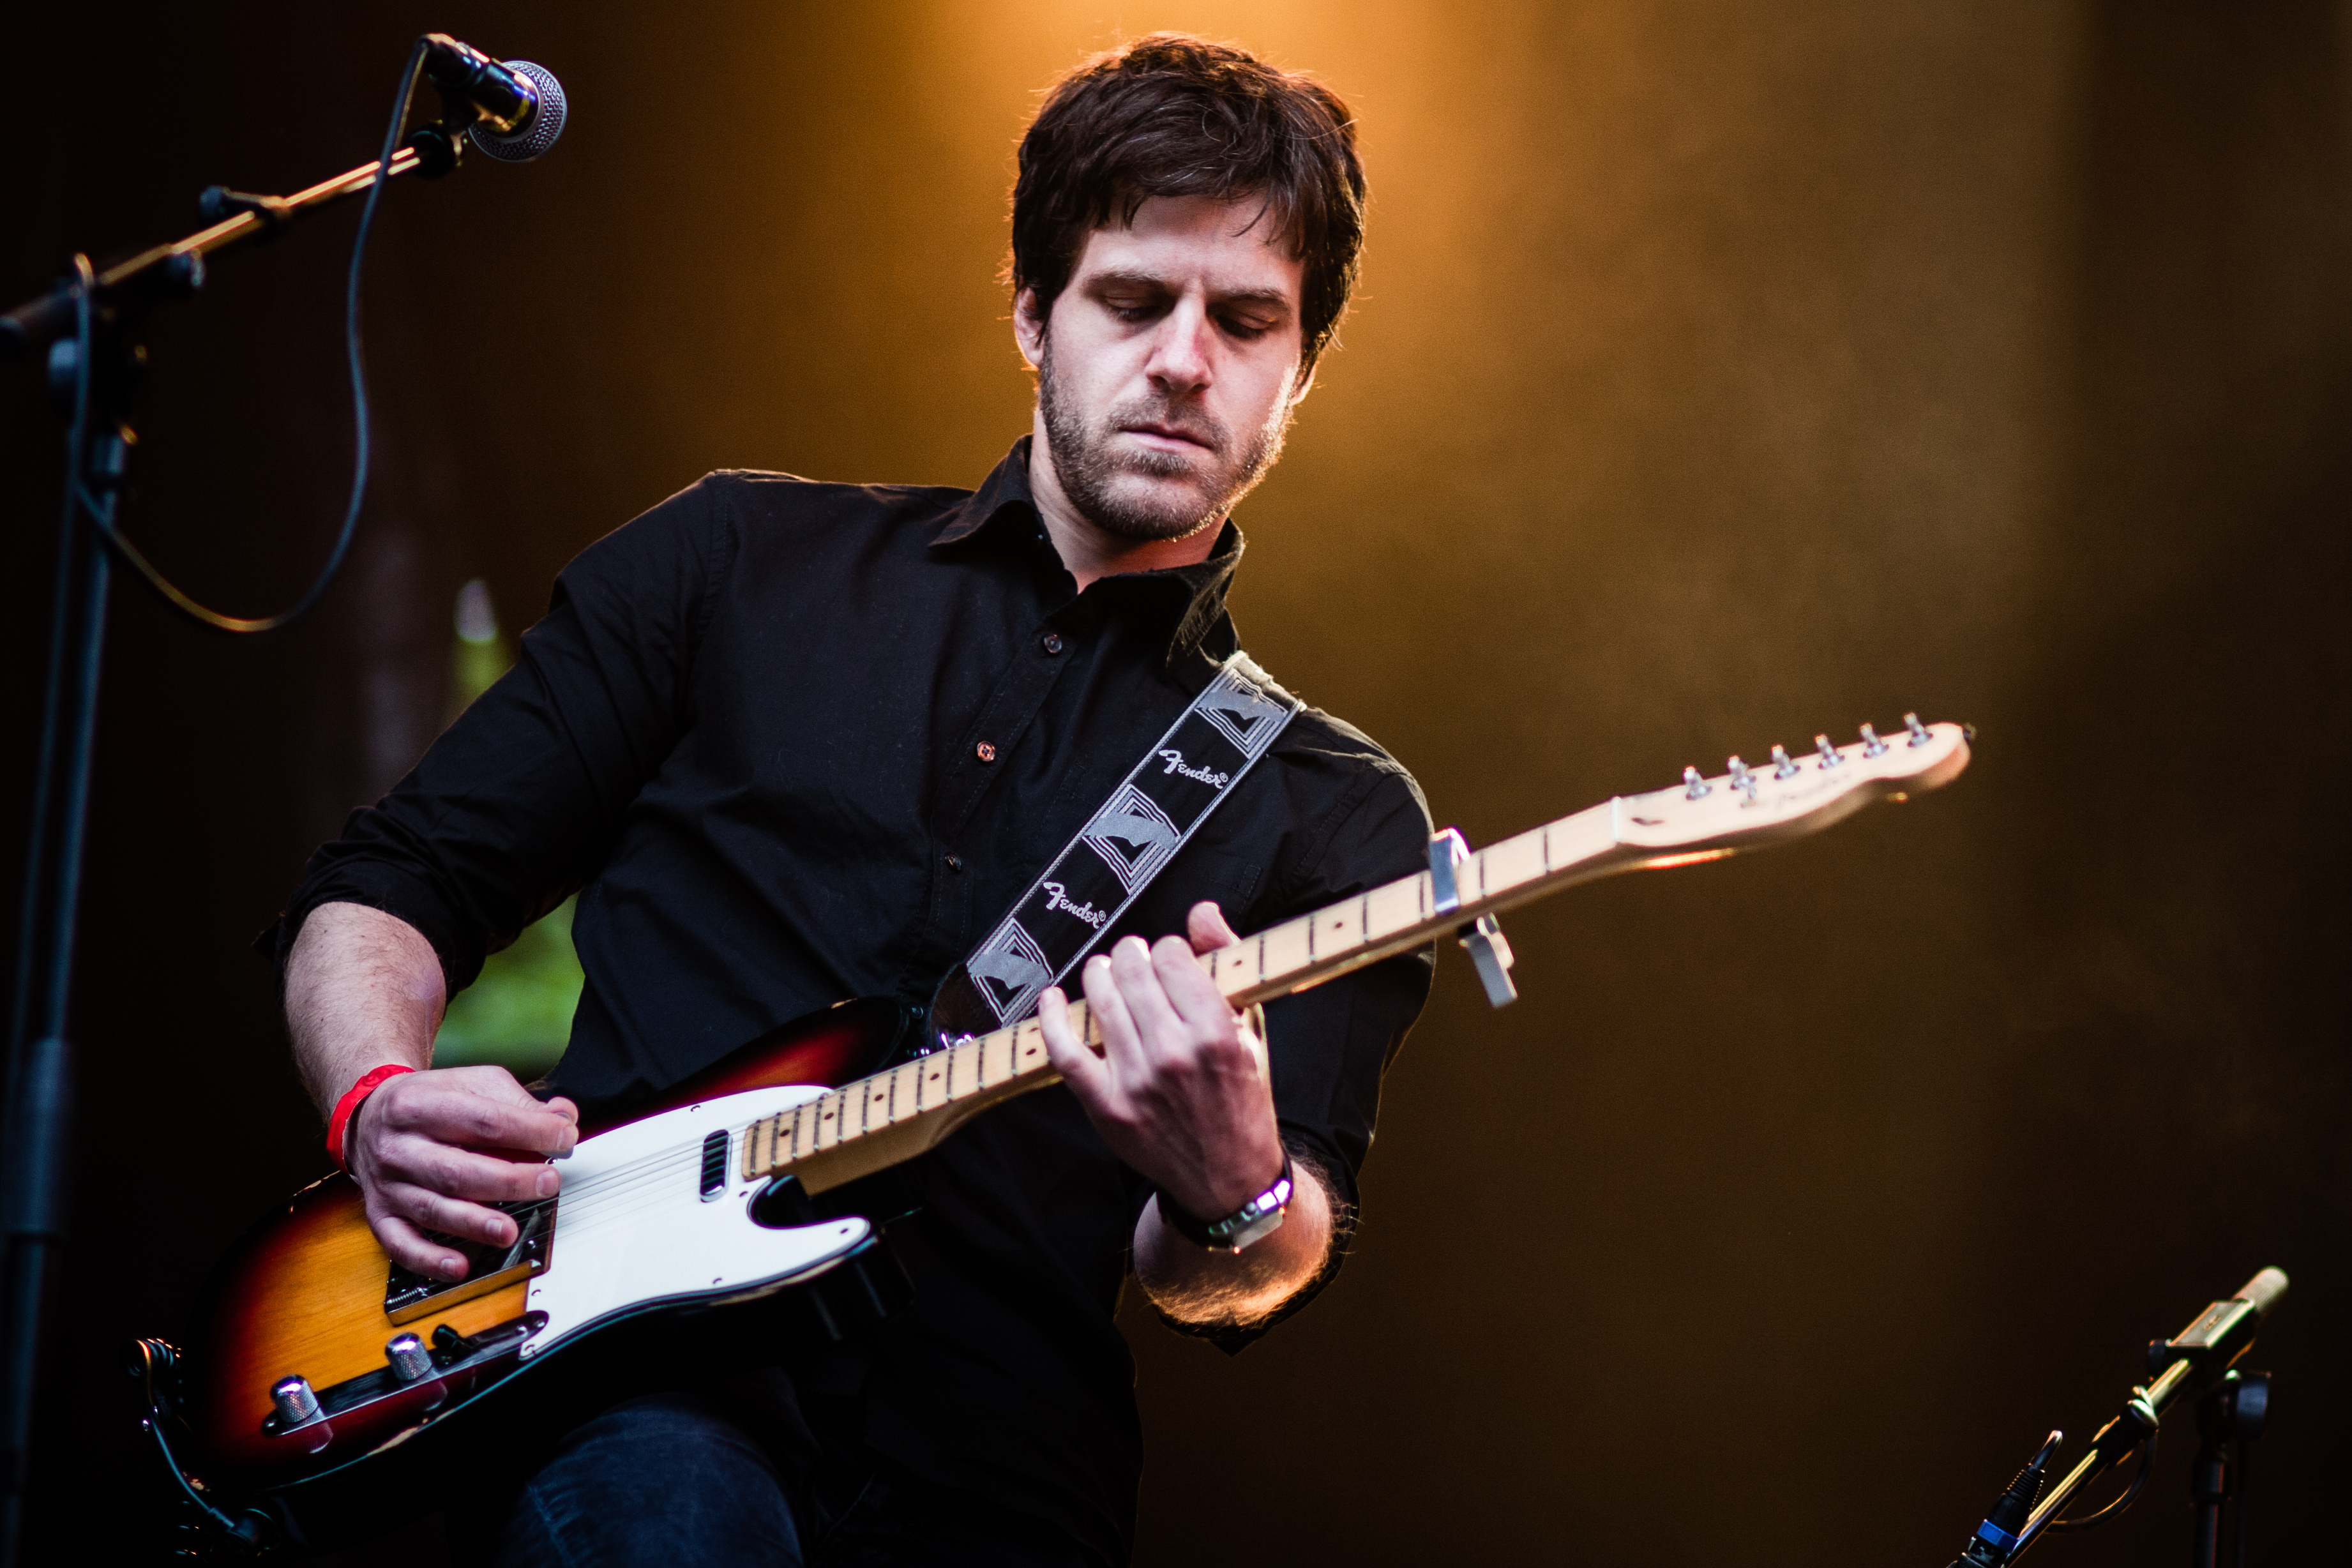
music, guitar, concert, live, canon, musician, festival, 40d, gig, stage, bruxelles, musique, roscoe, fetedelamusique, saintgilles, performance, bassist, singing, guitarist, drums, drummer, bass guitar, entertainment, performing arts, singer songwriter, rock concert, social group, plucked string instruments, musical ensemble